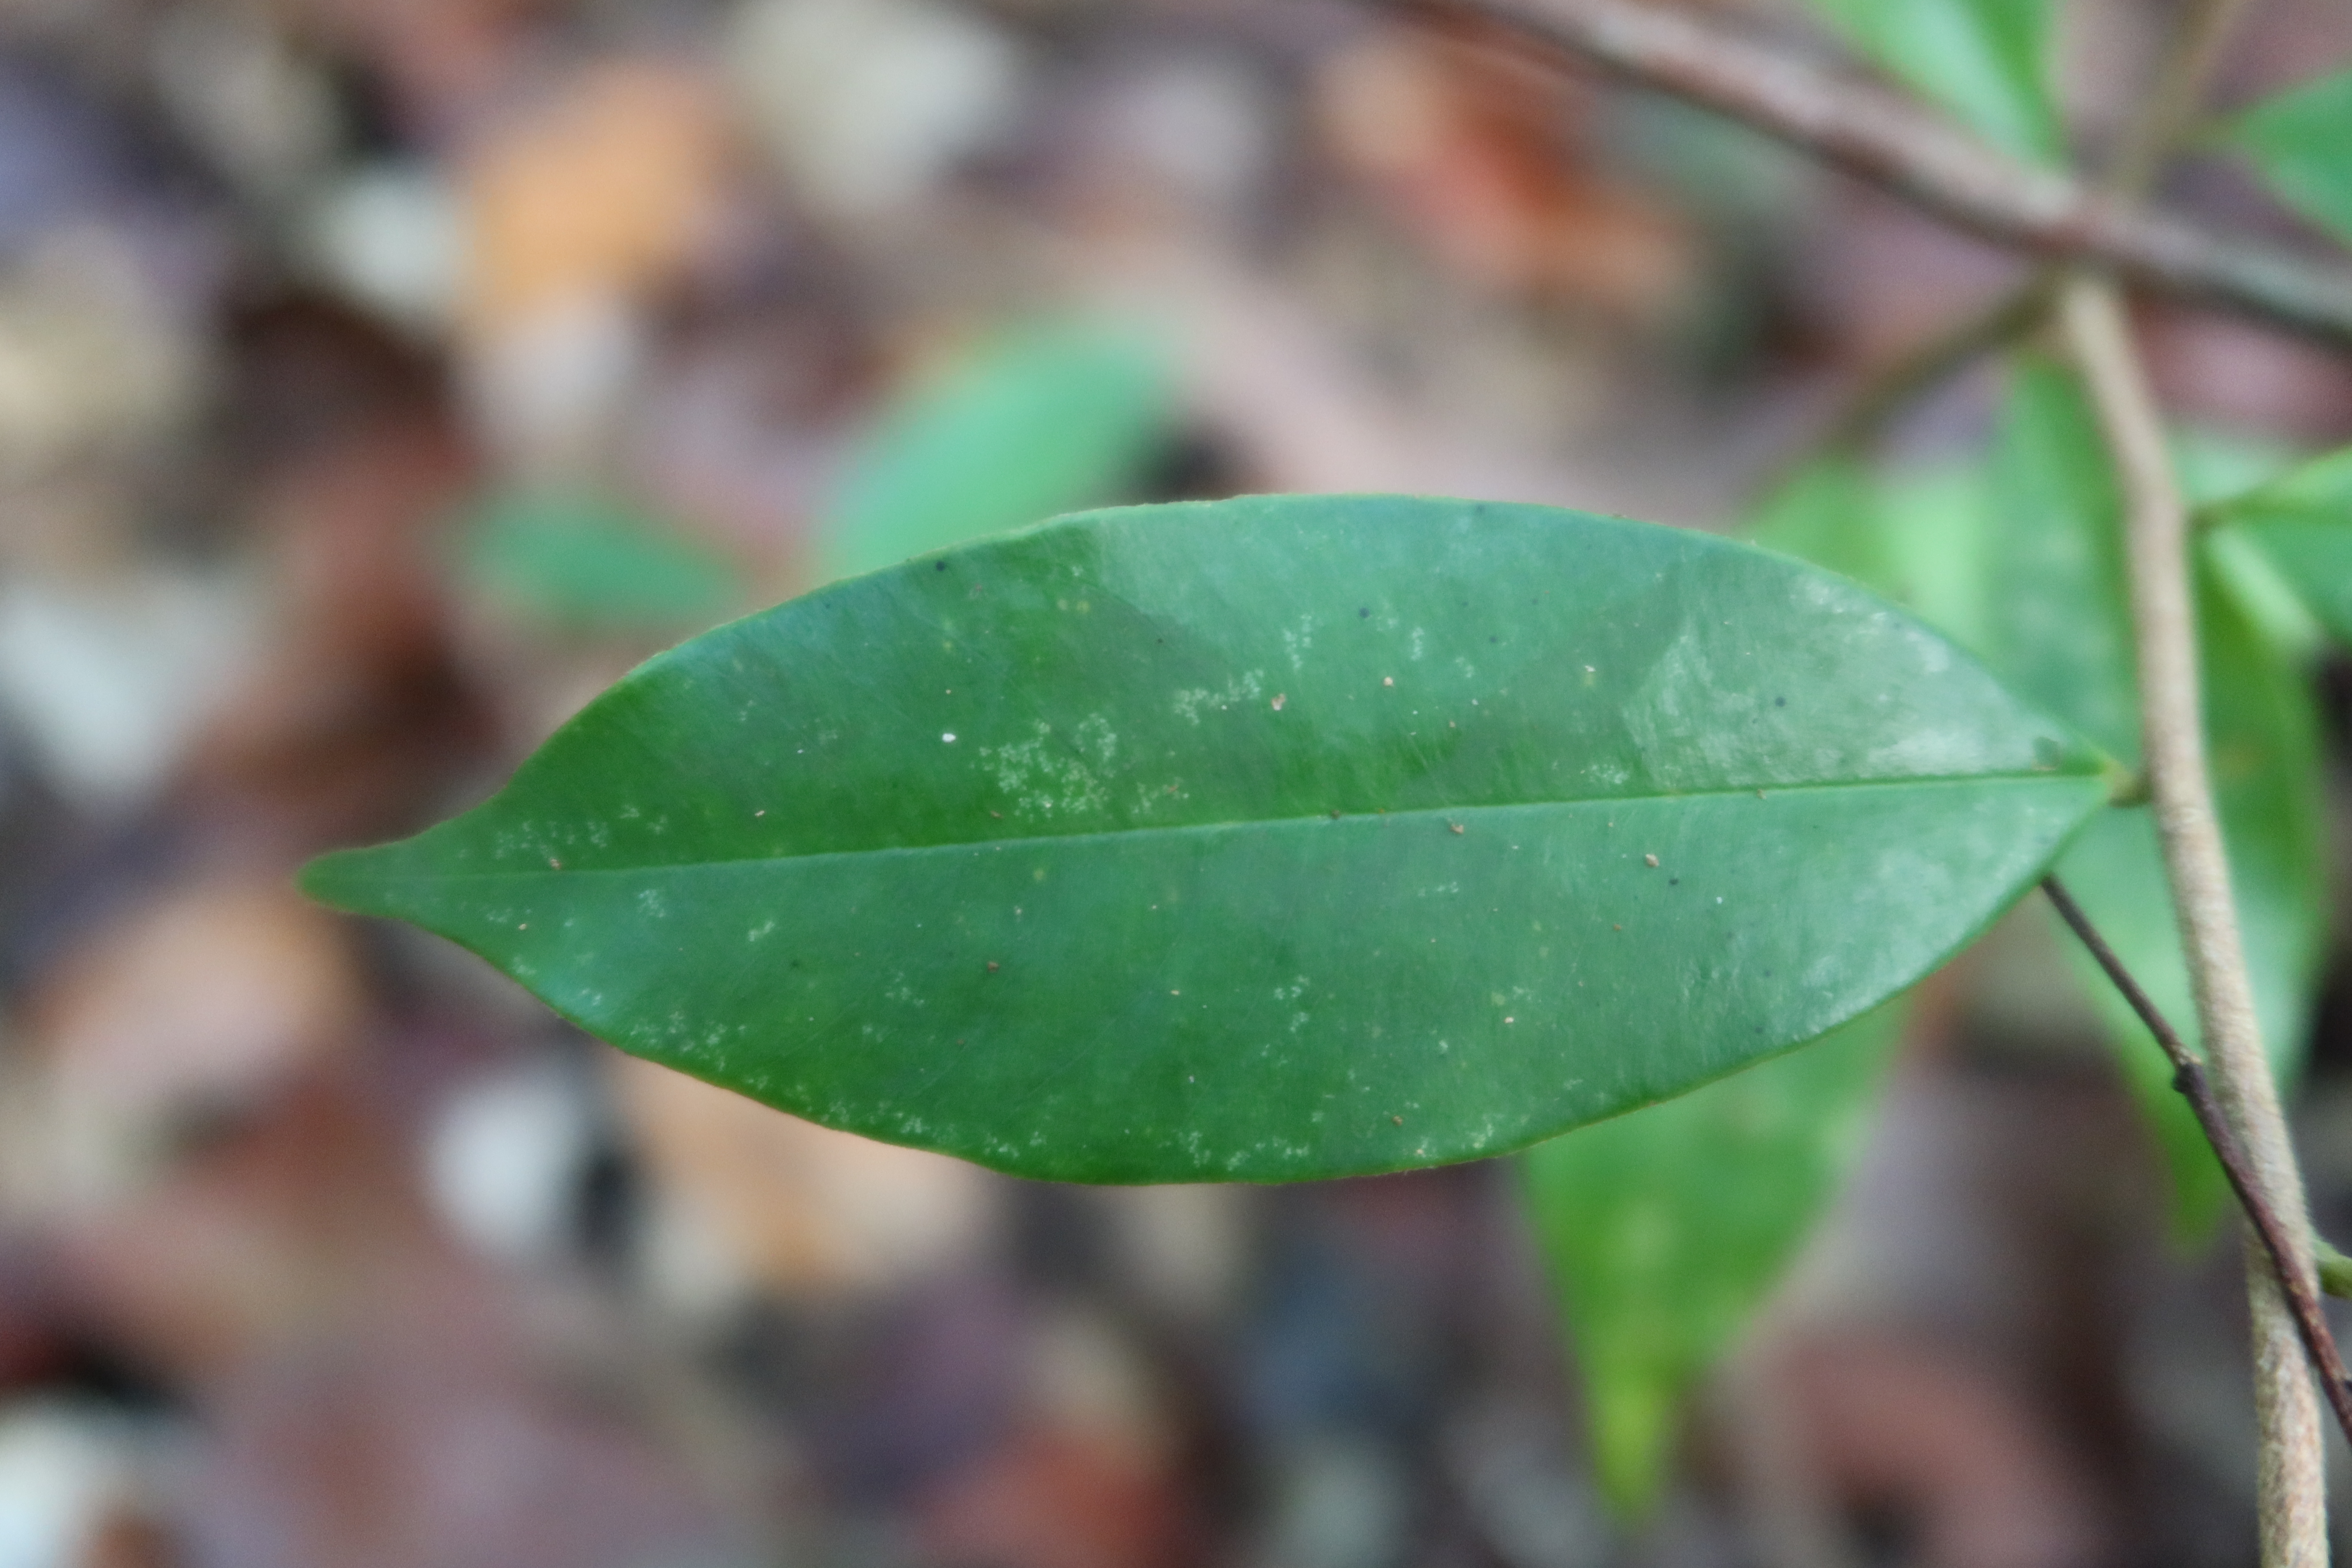
Label: Powdery mildew